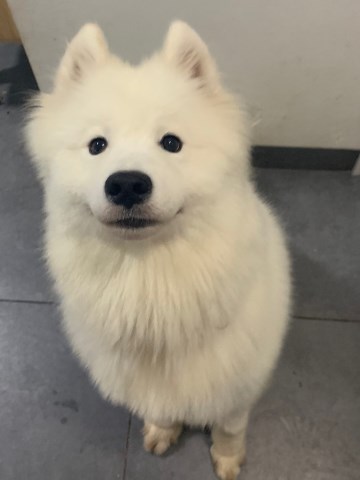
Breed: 2192-n000088-Samoyed